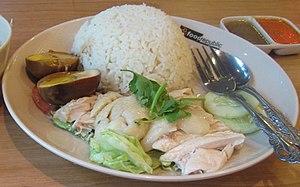
La culture singapourienne exprime la diversité de sa population, composée d'immigrés chinois, malais et indiens.
Le riz au poulet hainanais est un mets d'origine chinoise, généralement associé aux régions de Hainan, de Singapour et de Malaisie, bien qu'il soit aussi commun en Thaïlande. Il est fait à partir du poulet de Wenchang.